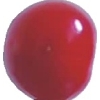
Label: cherry_sour